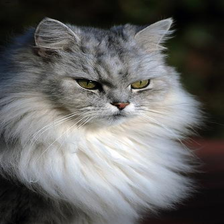
Species: cat
Breed: Persian